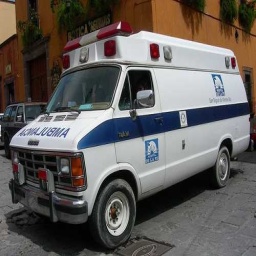
Label: ambulance